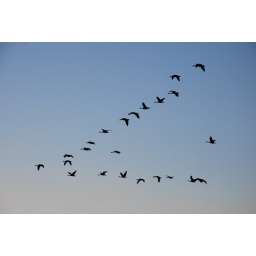
Canadian Geese flying in the sky